Interstate 77 in North Carolina

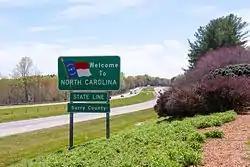
Virginia–North Carolina state line on I-77

I-77 begins at the South Carolina state line, near Fort Mill, in concurrency with US 21. I-77 goes through the city of Charlotte as a major north–south corridor, connecting Uptown Charlotte with the suburbs of Pineville, Huntersville, Cornelius, and Davidson. Shortly after entering North Carolina, it expands to six lanes. Between I-485 (exit 2) and I-277 (exit 9), the highway experiences massive traffic congestion during weekday rush hours (7:00–9:30 am/4:00–6:30 pm) due to commuter traffic. I-77 later encounters the other end of I-277 at exit 11, with the northbound carriageway briefly splitting from the southbound one and making an S-curve underneath I-277 due to the presence of left-hand exit ramps (southbound has a straight-through setup). Just north of Uptown Charlotte, I-77 makes a unique interchange configuration with I-85 (exit 13), with north and southbound lanes crisscrossing briefly. Between I-85 and I-485 (exit 19), I-77 featured the state's only high-occupancy vehicle (HOV) lanes, but, since 2019, they have been converted to express lanes that extend for . After I-485, I-77 reduces to five lanes (three lanes northbound), then to four lanes after Gilead Road (exit 23).